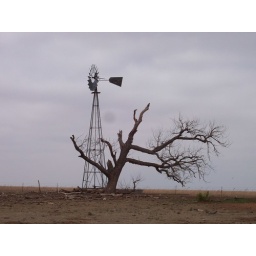
A beaten up old tree stands sentinel over a modern relic on the back roads in Amarillo, Texas